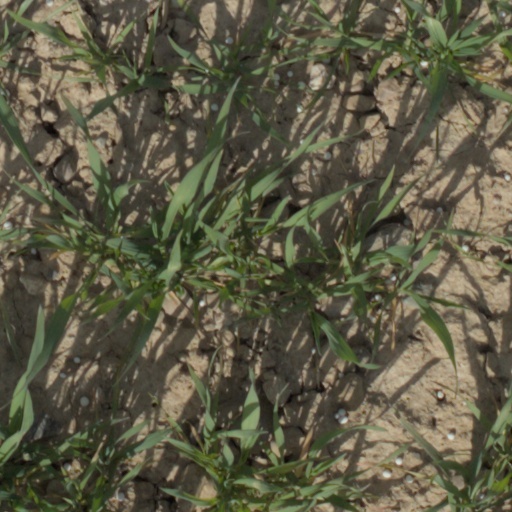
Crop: wheat